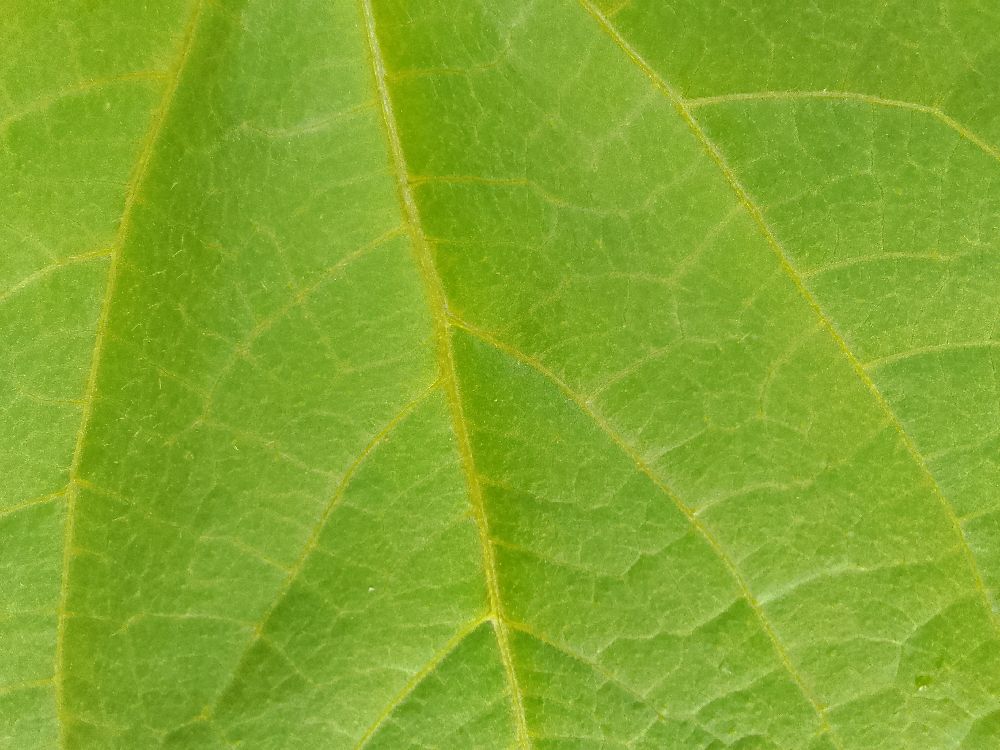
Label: healthy